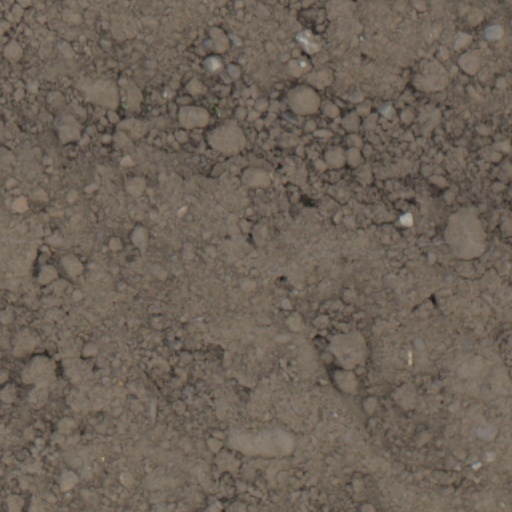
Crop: wheat